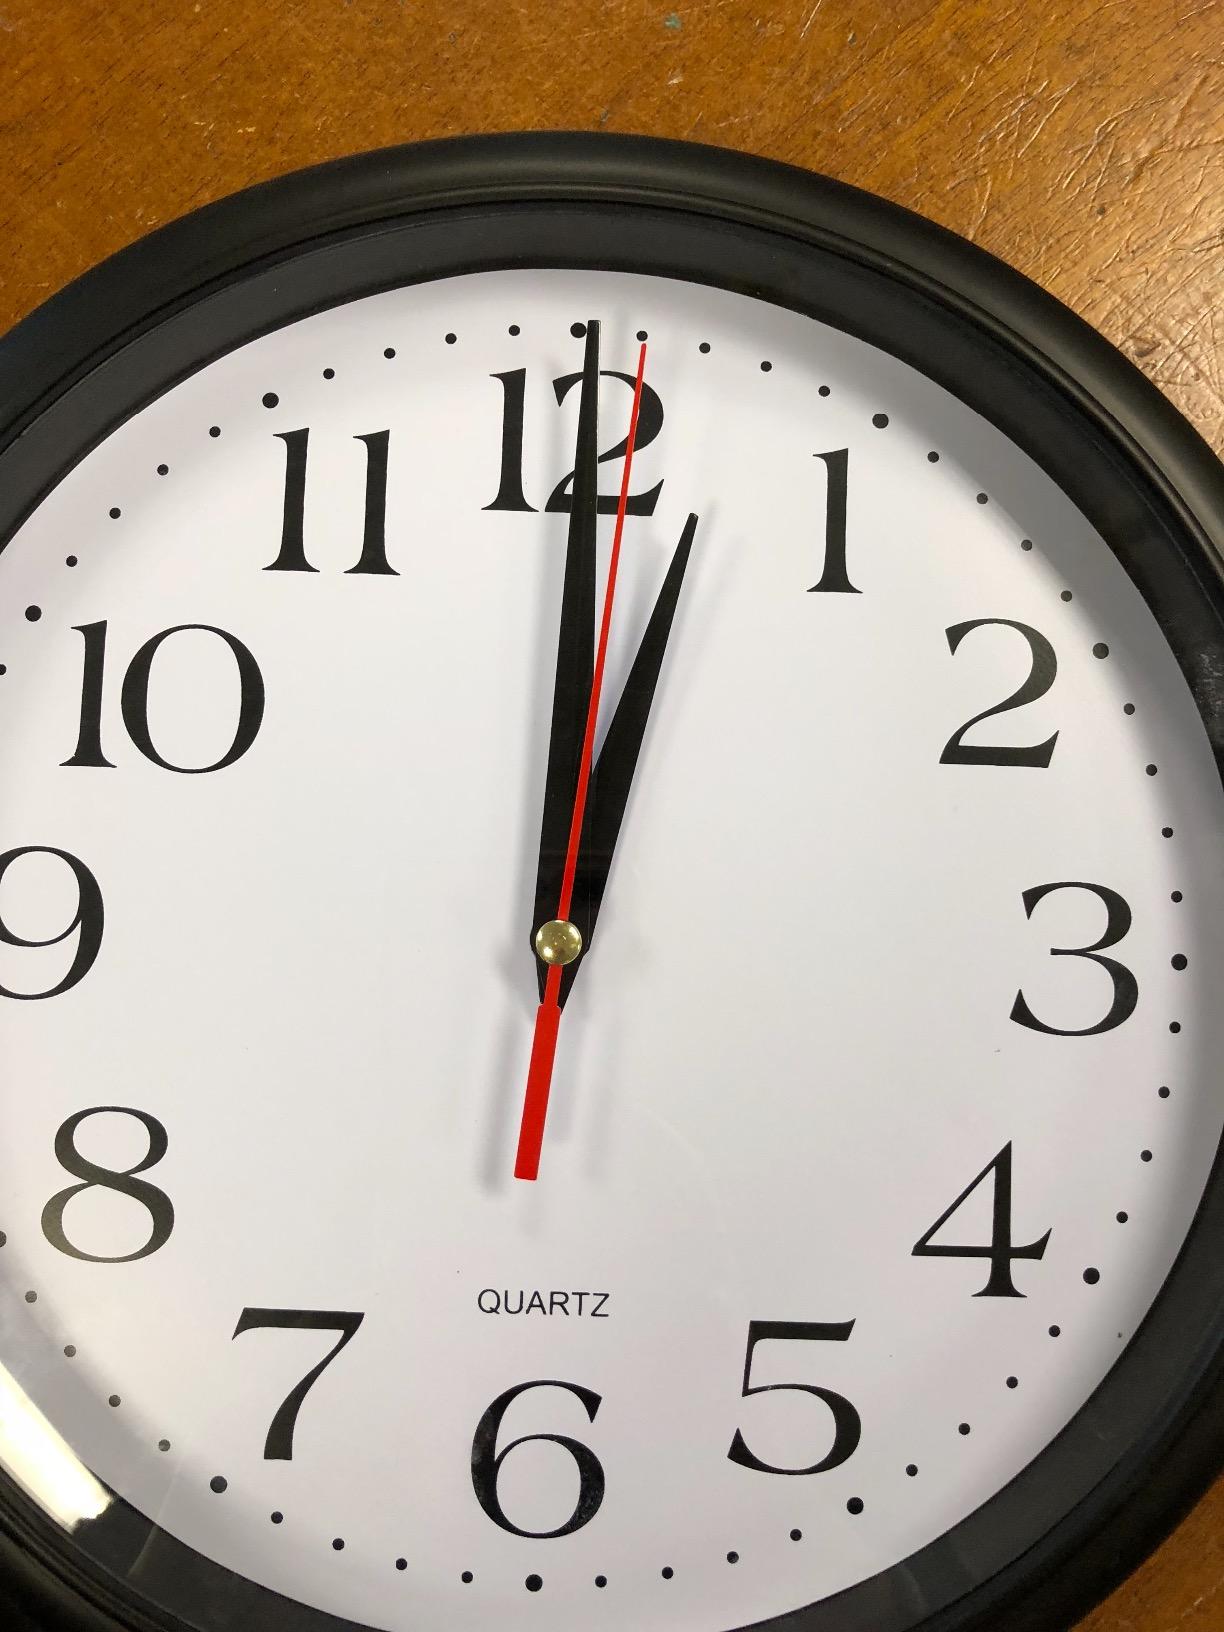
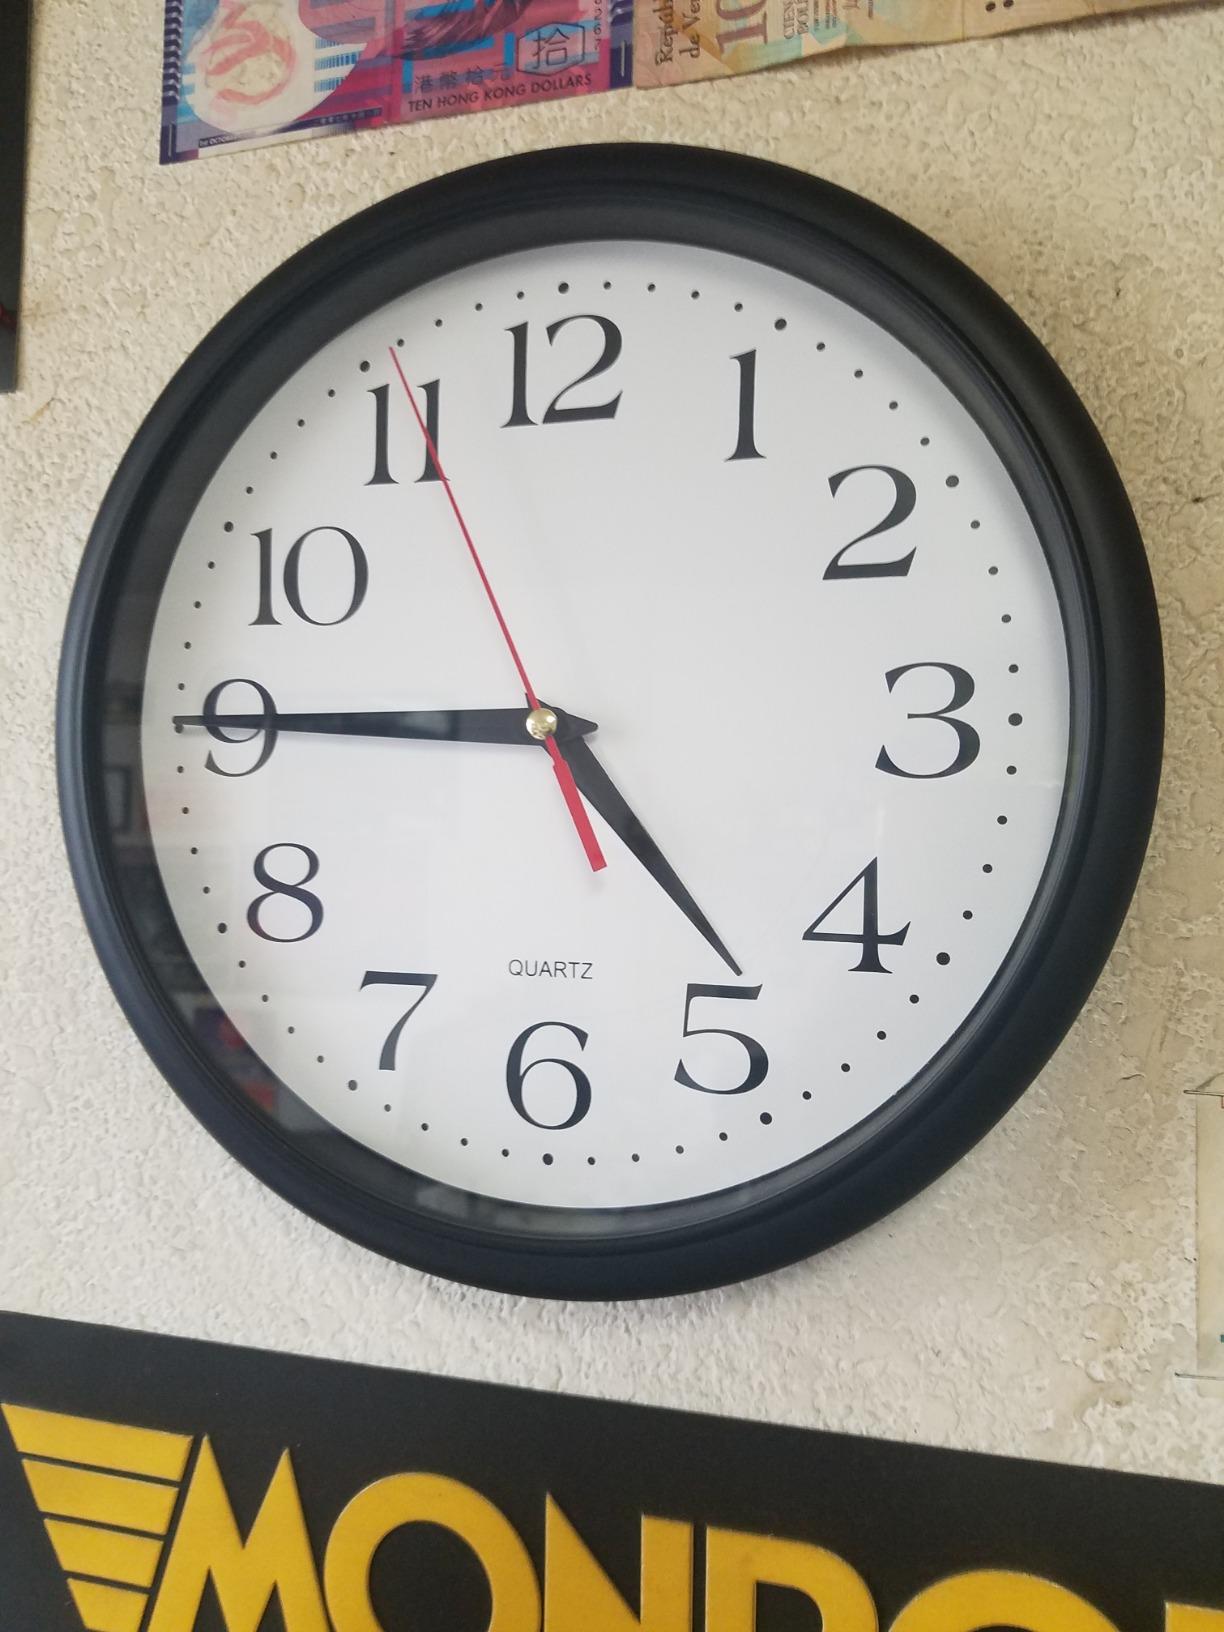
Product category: clock
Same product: yes